Schuylkill Navy

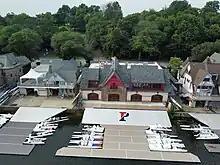

Located at No. 11 Boathouse Row, College Boat Club houses the University of Pennsylvania rowing teams. College Boat Club houses the Men's, Women's and Lightweight squads, and its constituency is entirely made up of past rowers. The boathouse was established in 1872 after the University of Pennsylvania moved its campus from Center City to West City, and became a member of the Schuylkill Navy in 1875. College Boat Club was admitted to the Schuylkill Navy in 1875. It was initially founded to give University of Pennsylvania students an alternative to the school's original Boathouse, University Barge Club. In 1877 University of Pennsylvania rowers from the club beat the University of Pennsylvania rowers from University Barge Club, making College Boat Club the official hub for most University of Pennsylvania rowers by 1879. By 1893 membership was opened to alumni and enrolled students.